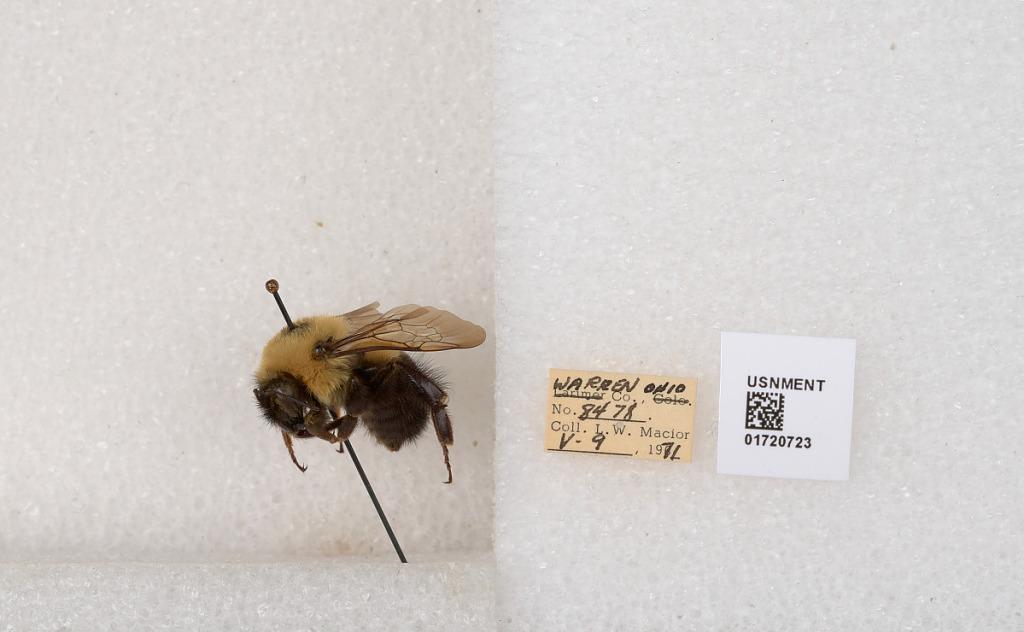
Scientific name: Bombus bimaculatus Cresson
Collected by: L. Macior
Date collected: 1971-5-9
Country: United States
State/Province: Ohio
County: Warren
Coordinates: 39.4276, -84.1668